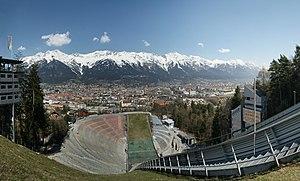
Innsbruck est une ville autrichienne située dans l'ouest du pays, dans une vallée au cœur des Alpes ; elle est la deuxième plus grande ville d'Europe dans cette situation, après sa jumelle alpine Grenoble. Elle est la capitale du Land du Tyrol, et est traversée par la rivière l'Inn.